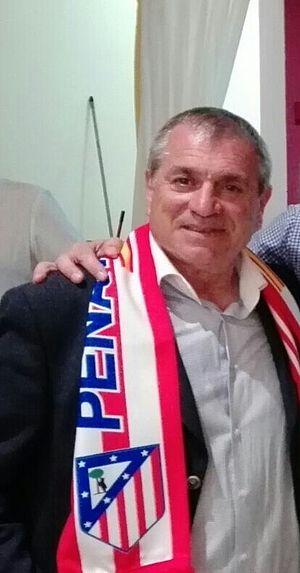
Marcelino Pérez Ayllón, plus connu comme Marcelino, né le 13 août 1955 à Sabadell, est un footballeur international espagnol qui jouait au poste de défenseur avec l'Atlético de Madrid. Il s'est reconverti en entraîneur.